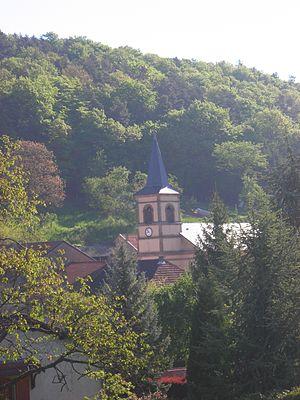
L’église Saint-Jacques-le-Majeur se situe dans la commune française de Guerting, au cœur de la région naturelle franco-allemande du Warndt. Érigée en haut d'un promontoire rocheux, sur une terrasse soutenue par un mur, elle domine le village.